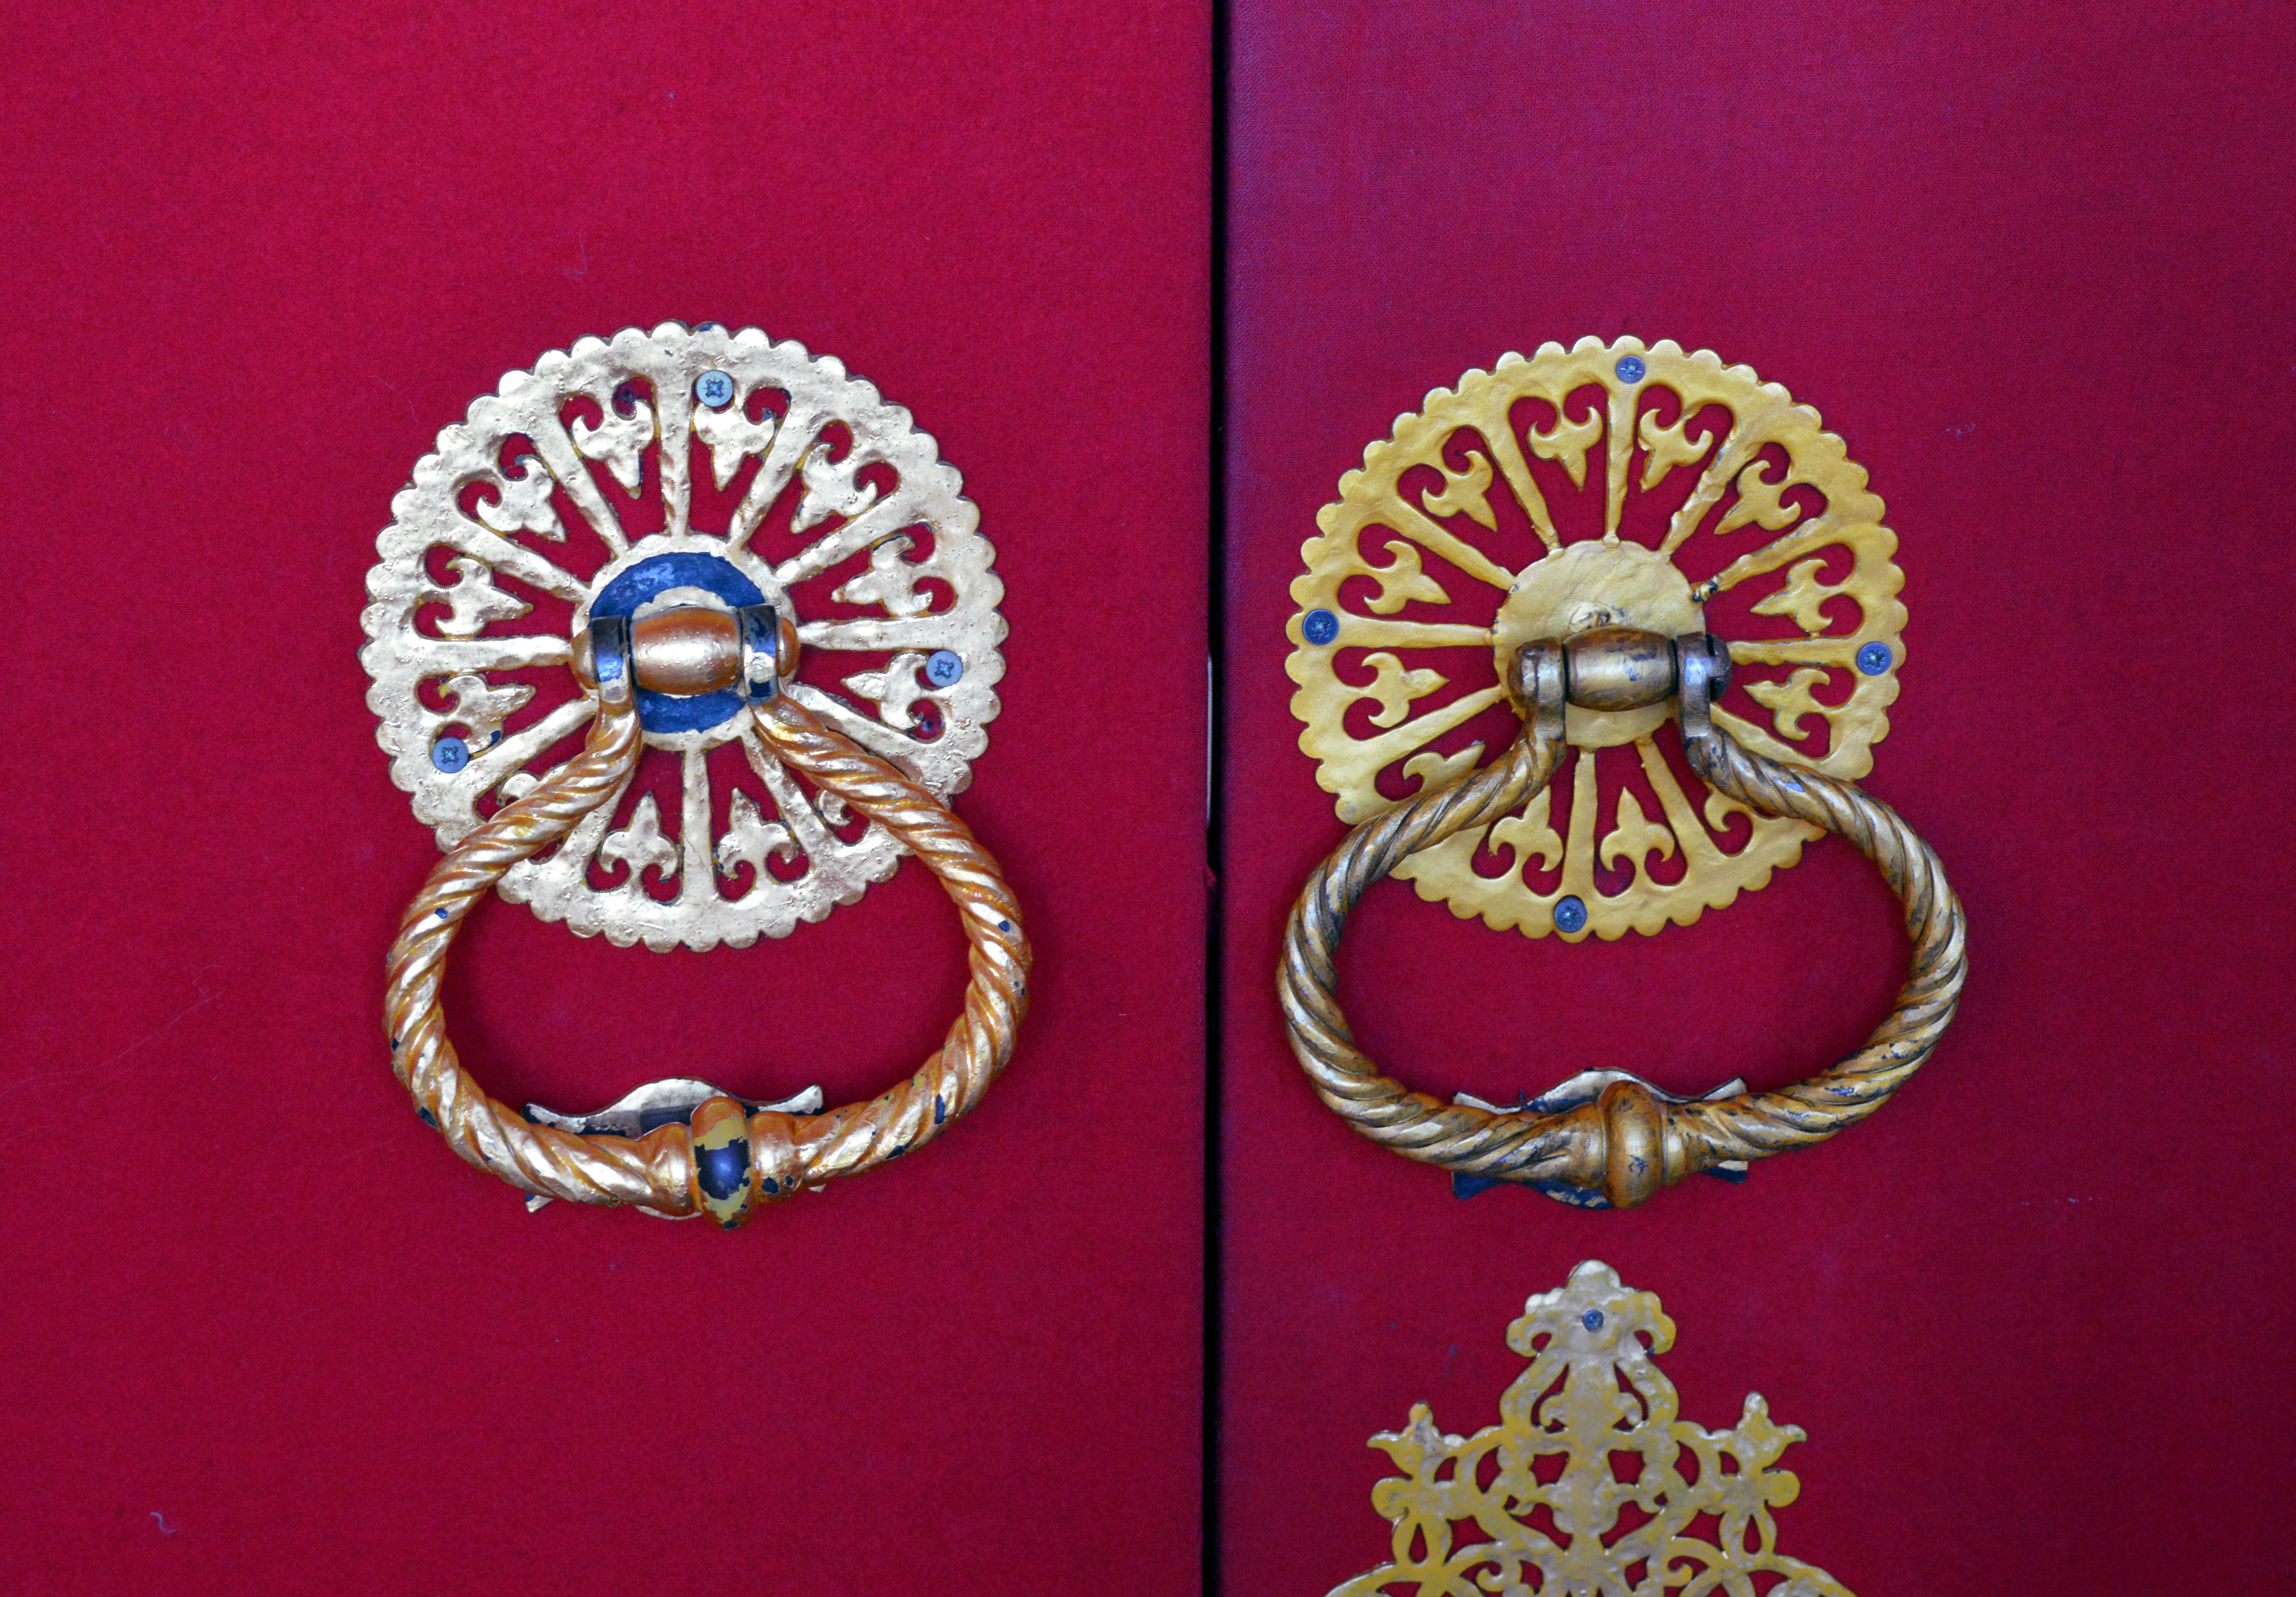
pen, red, entrance, door, circle, jewellery, earrings, doors, beautiful, door handle, the main entrance, fashion accessory